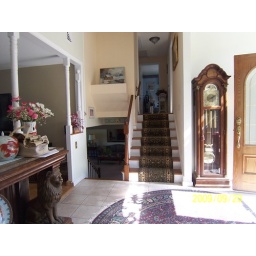
coming in the house and you can go up to the bed room :)